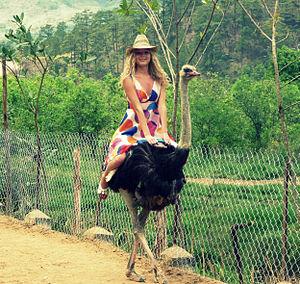
Une monture, appelée aussi animal de monte ou bête de selle, est un animal domestique utilisé par l'Homme comme animal de travail, destiné à être monté par une ou plusieurs personnes dans le but de se faire transporter. Étant un type de bête de somme particulier, il s'agit le plus souvent d'un quadrupède qui possède des caractéristiques différentes des animaux de charge et des animaux de trait. L'étymologie de « monture » dérive du verbe monter avec le suffixe -ure.